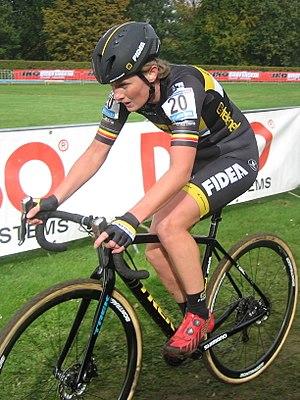
Loes Sels est une coureuse cycliste belge, spécialisée dans le cyclo-cross.